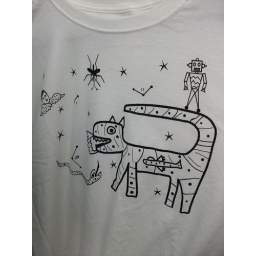
Available for purchase in the 1st floor office through February 27, 2010 ($25).